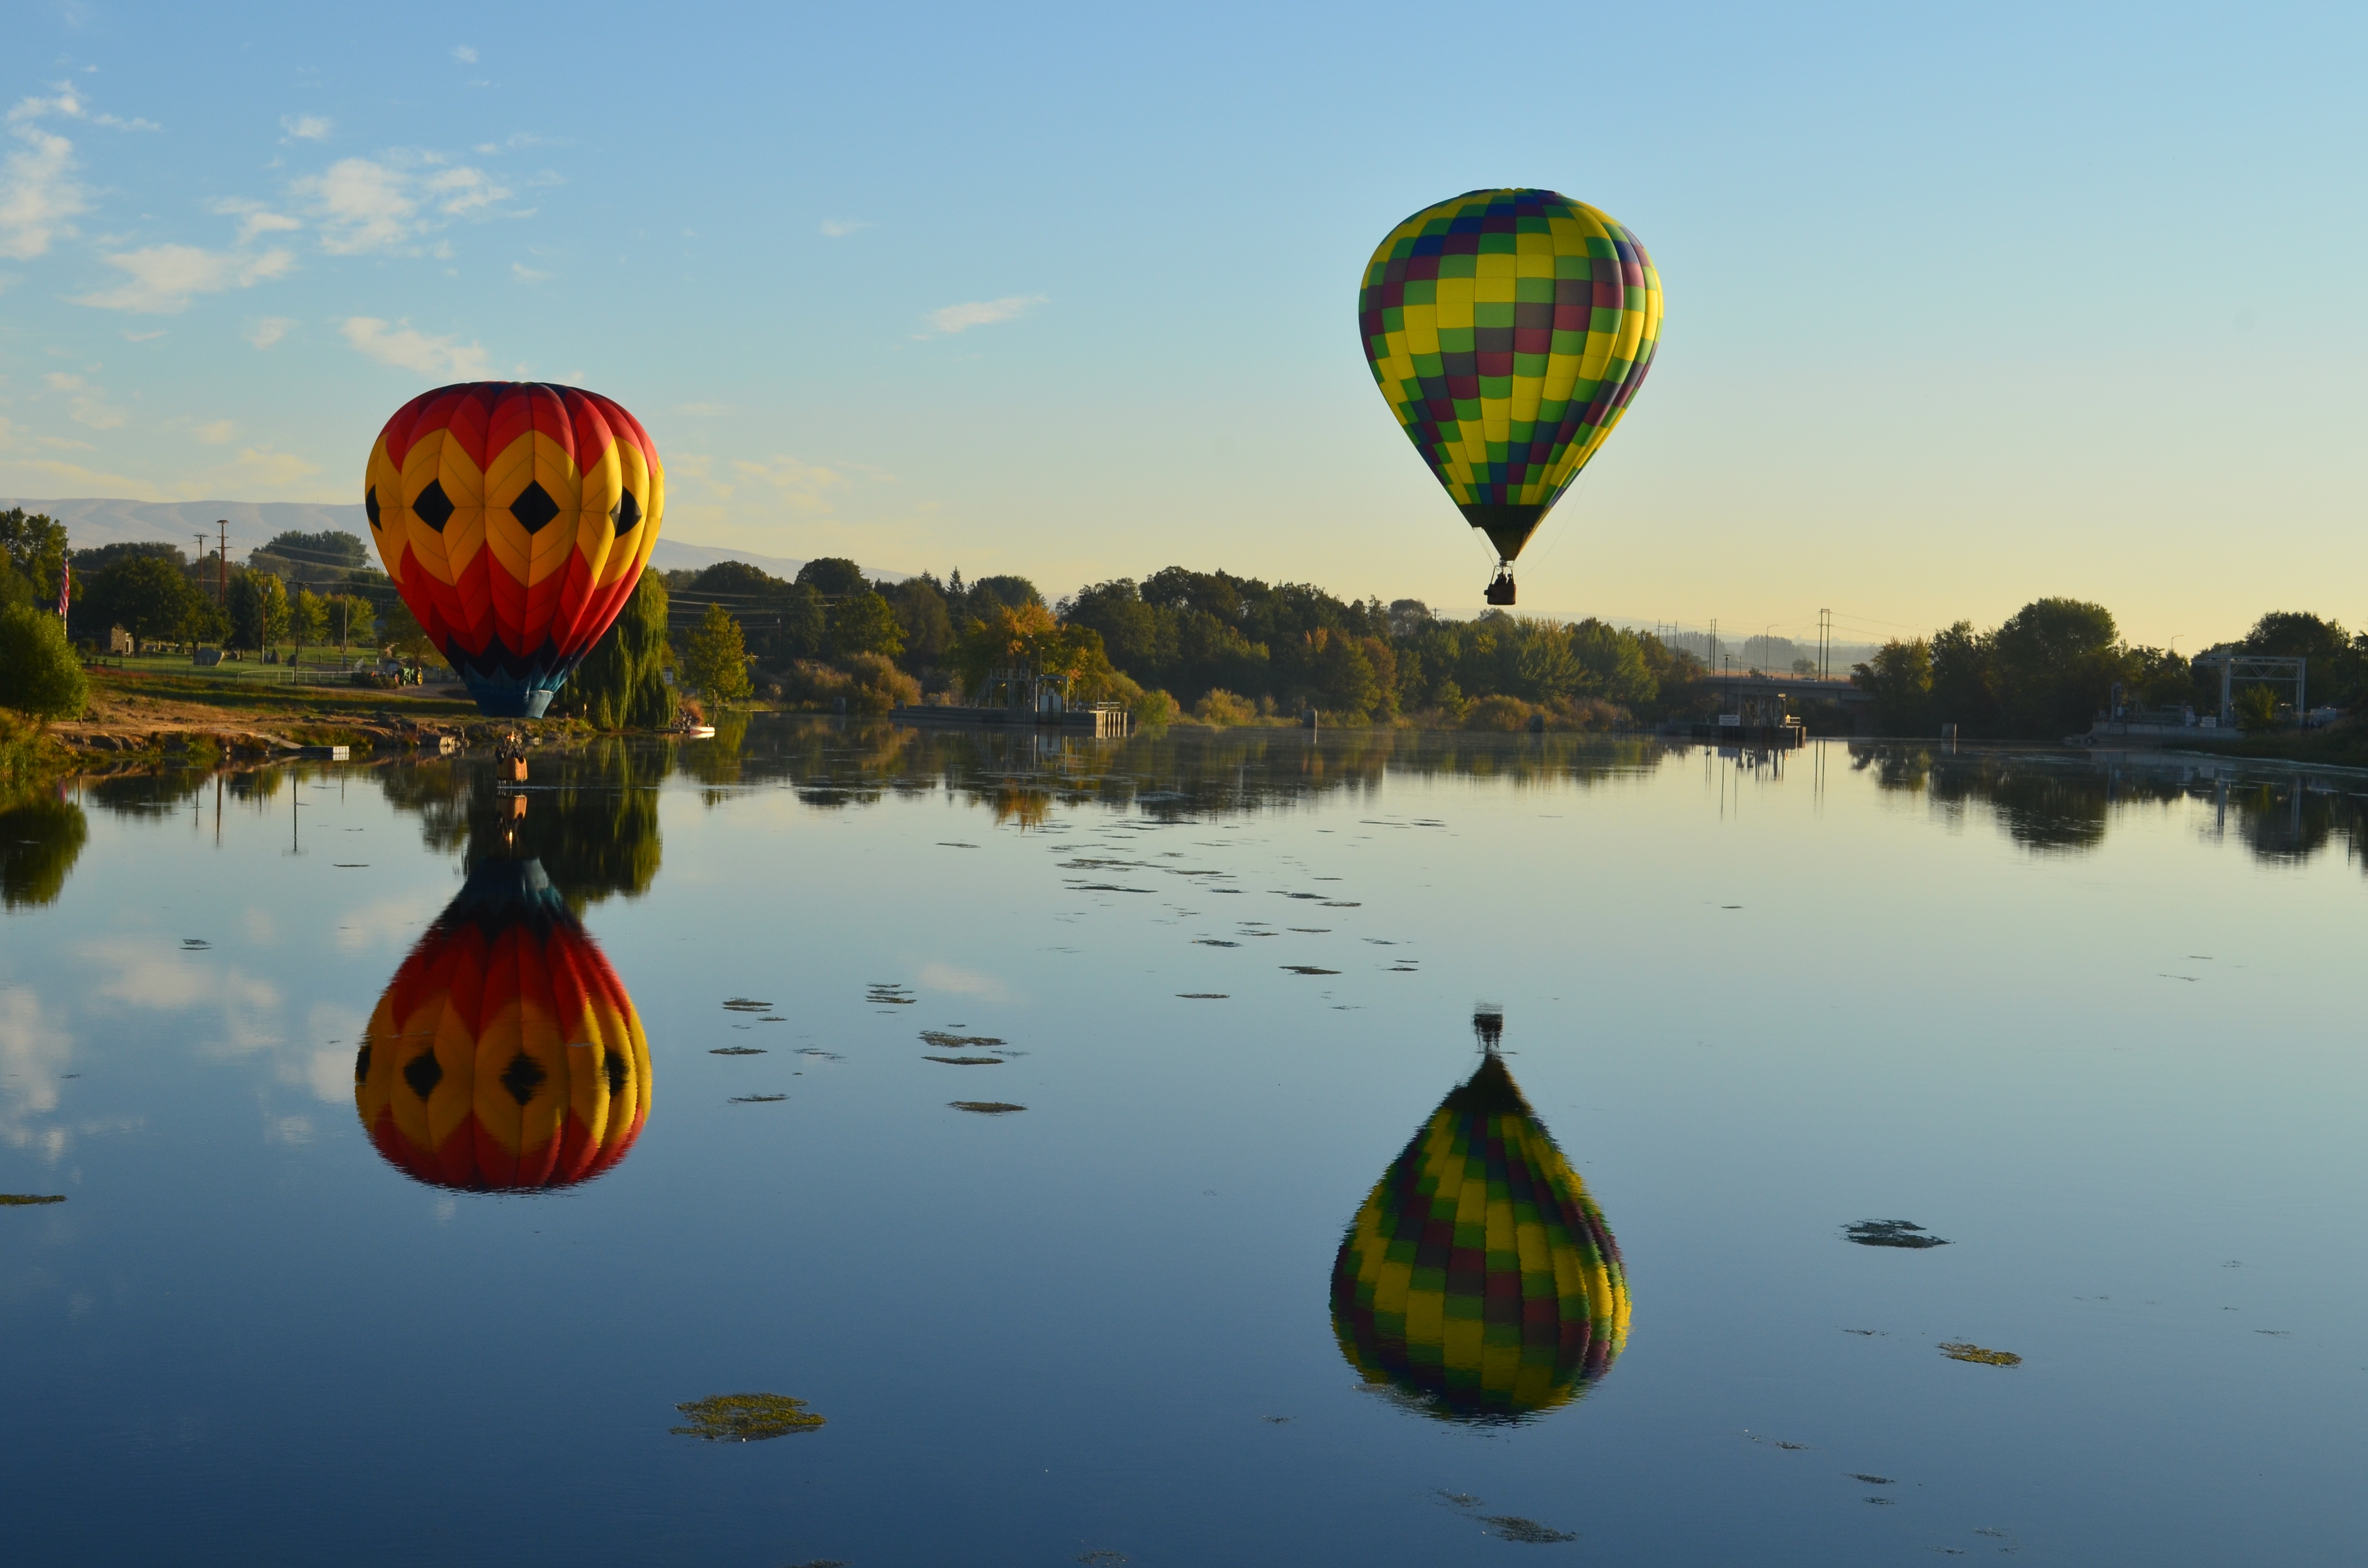
landscape, water, nature, sky, morning, balloon, hot air balloon, adventure, flying, fly, summer, recreation, daytime, transportation, reflection, flight, float, colorful, yellow, basket, festival, rise, airship, ballooning, hot air ballooning, hot air balloons, atmosphere of earth